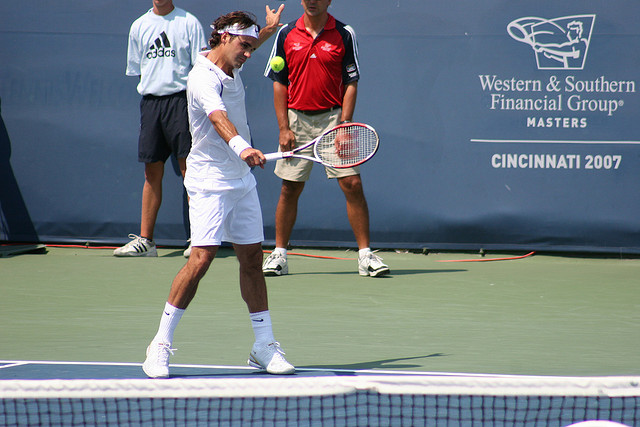
vận động viên tennis đang cầm vợt đứng trên sân phát bóng